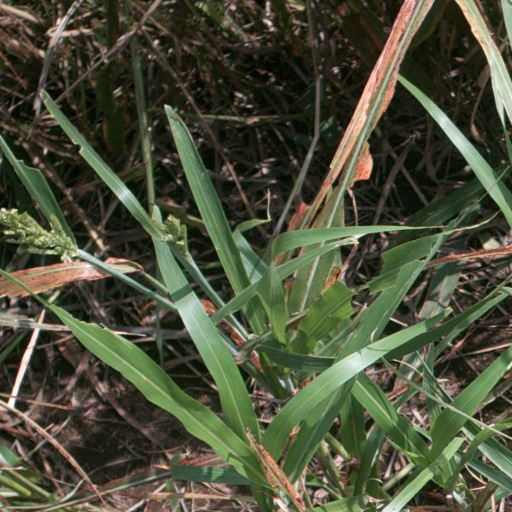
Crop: sorghum